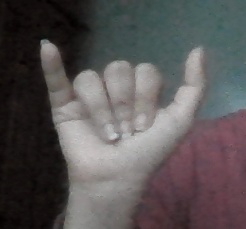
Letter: ya